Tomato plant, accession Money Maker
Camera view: vertical (180 deg); turntable rotation: 240 degrees
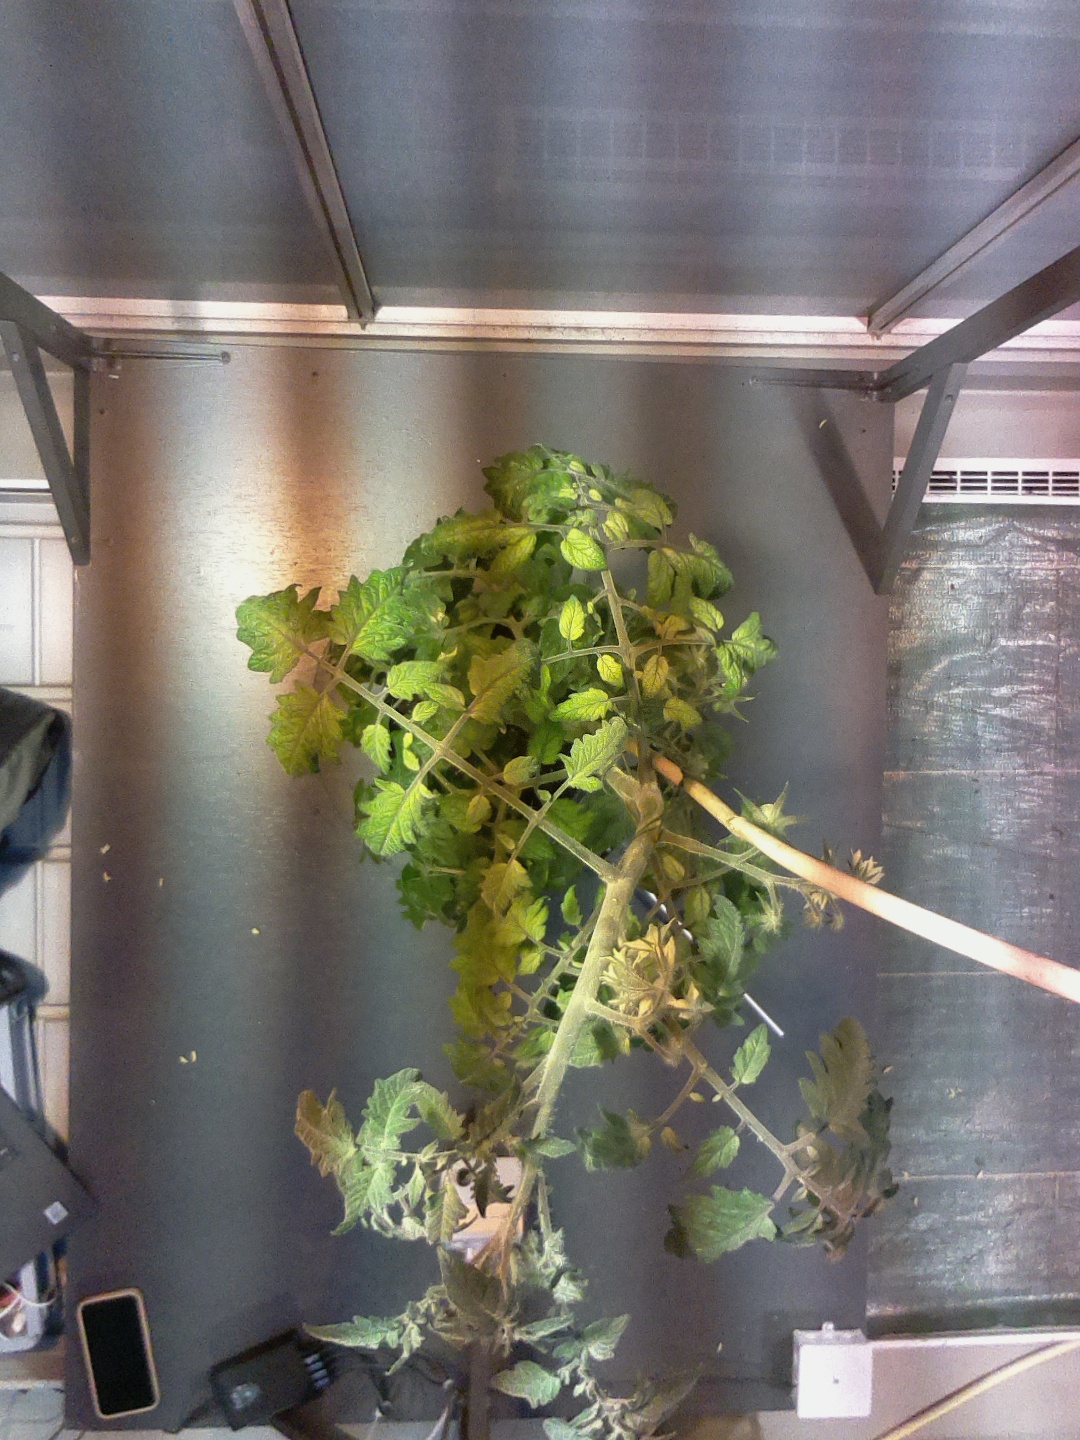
BBCH growth stage 73: 30%-40% of final fruit size